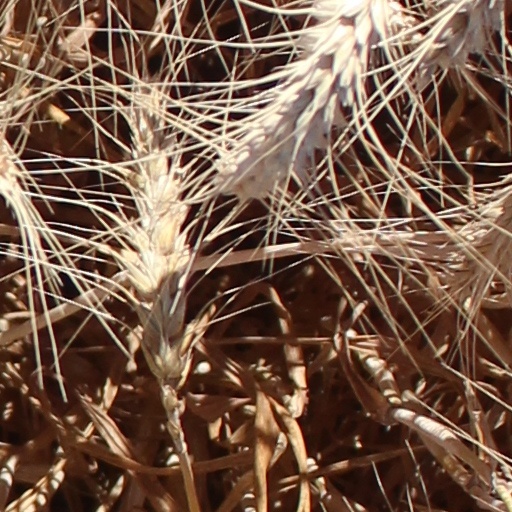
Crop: wheat